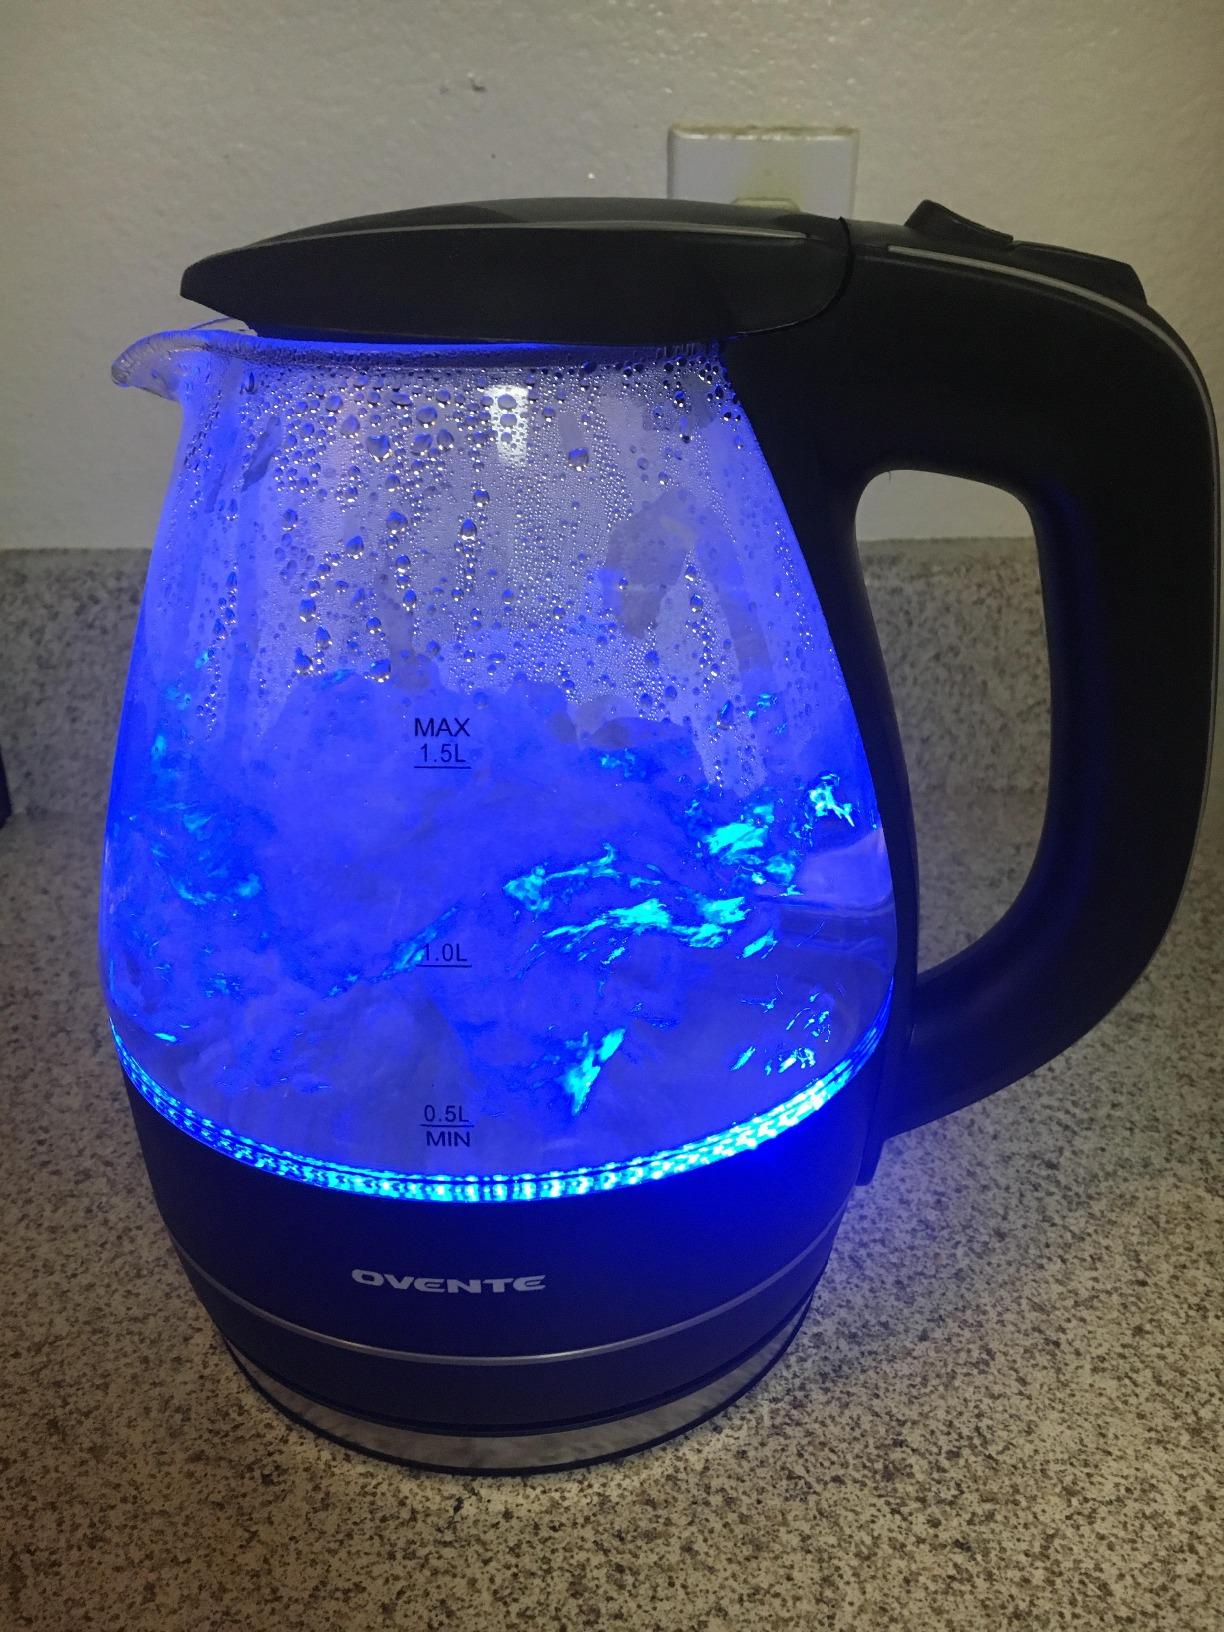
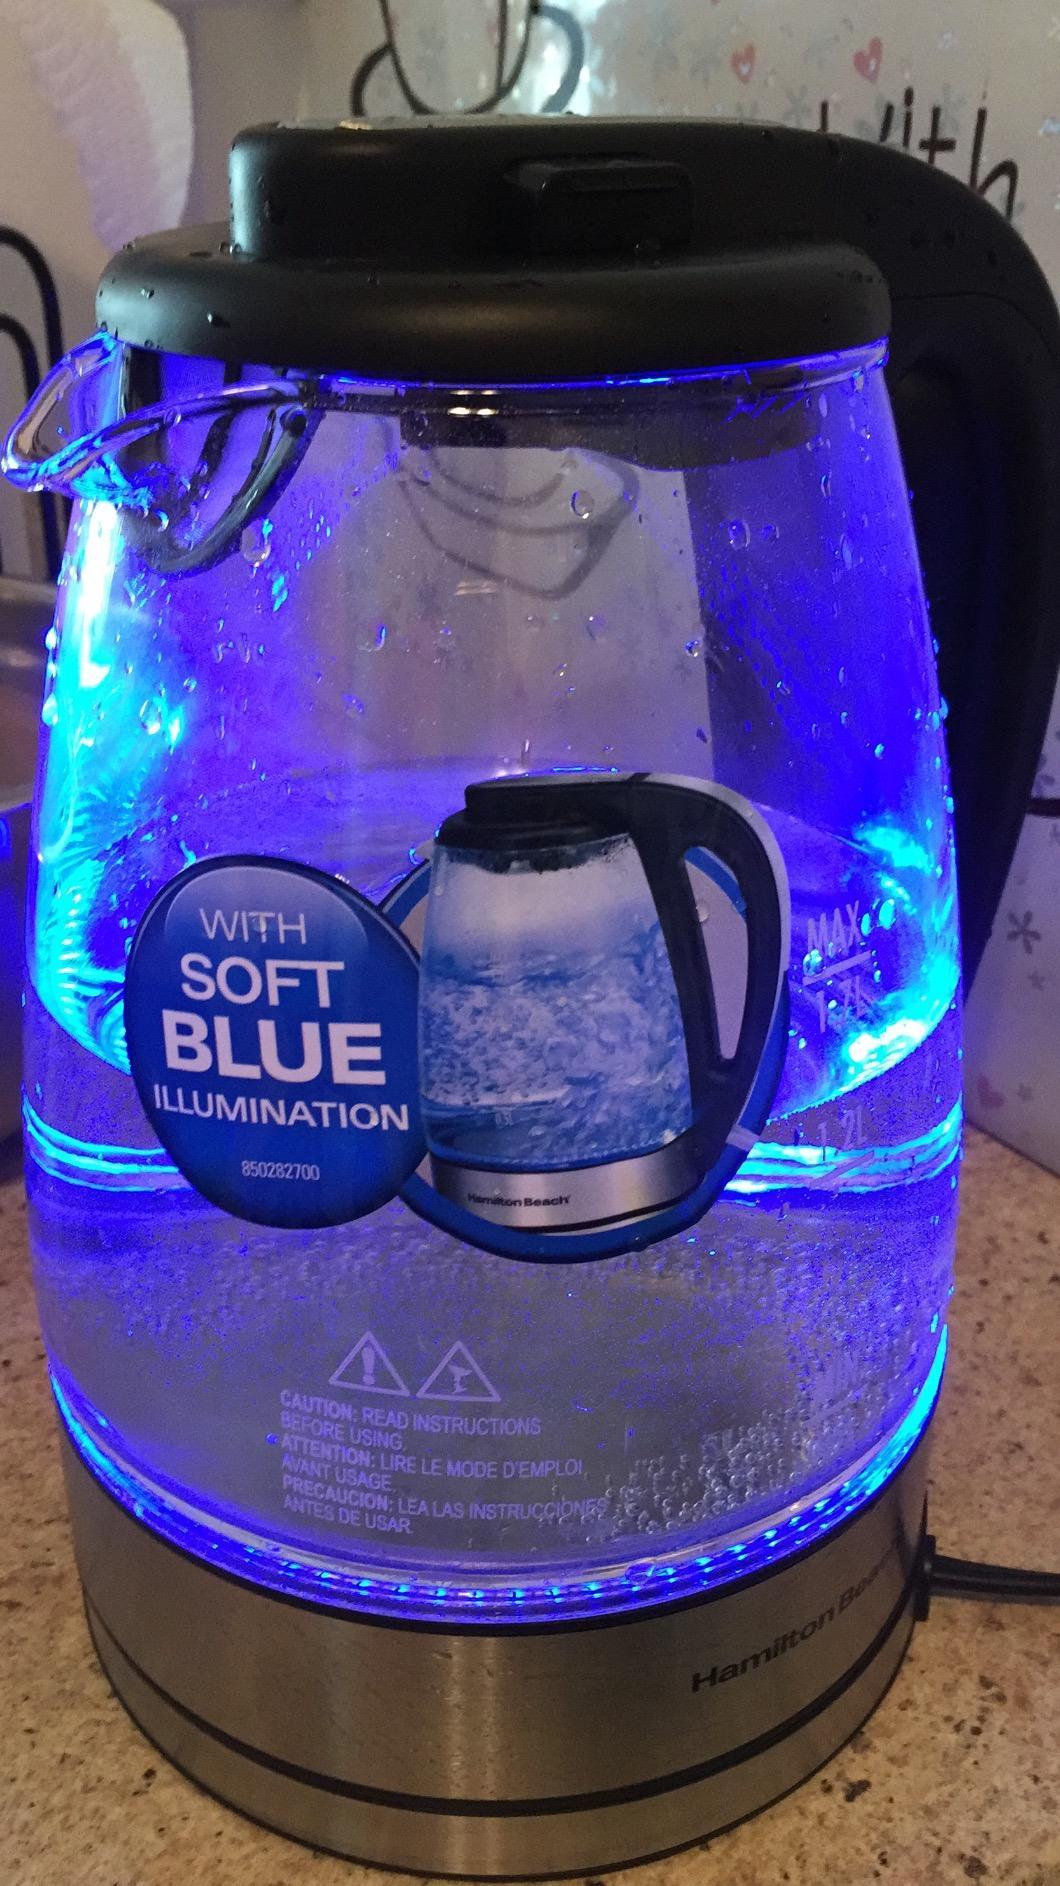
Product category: items_kettle
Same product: no